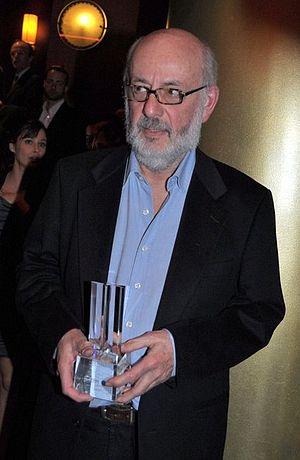
Bertrand Blier à la cérémonie des étoiles d'or du cinéma français
Bertrand Blier est un réalisateur, scénariste et écrivain français, né le 14 mars 1939 à Boulogne-Billancourt. Il est le fils de Bernard Blier